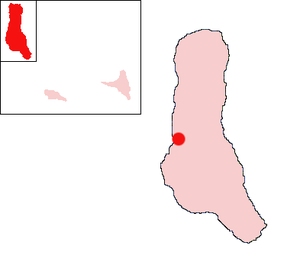
N'Tsoudjini est une commune située sur l'ile de la Grande Comore aux Comores.